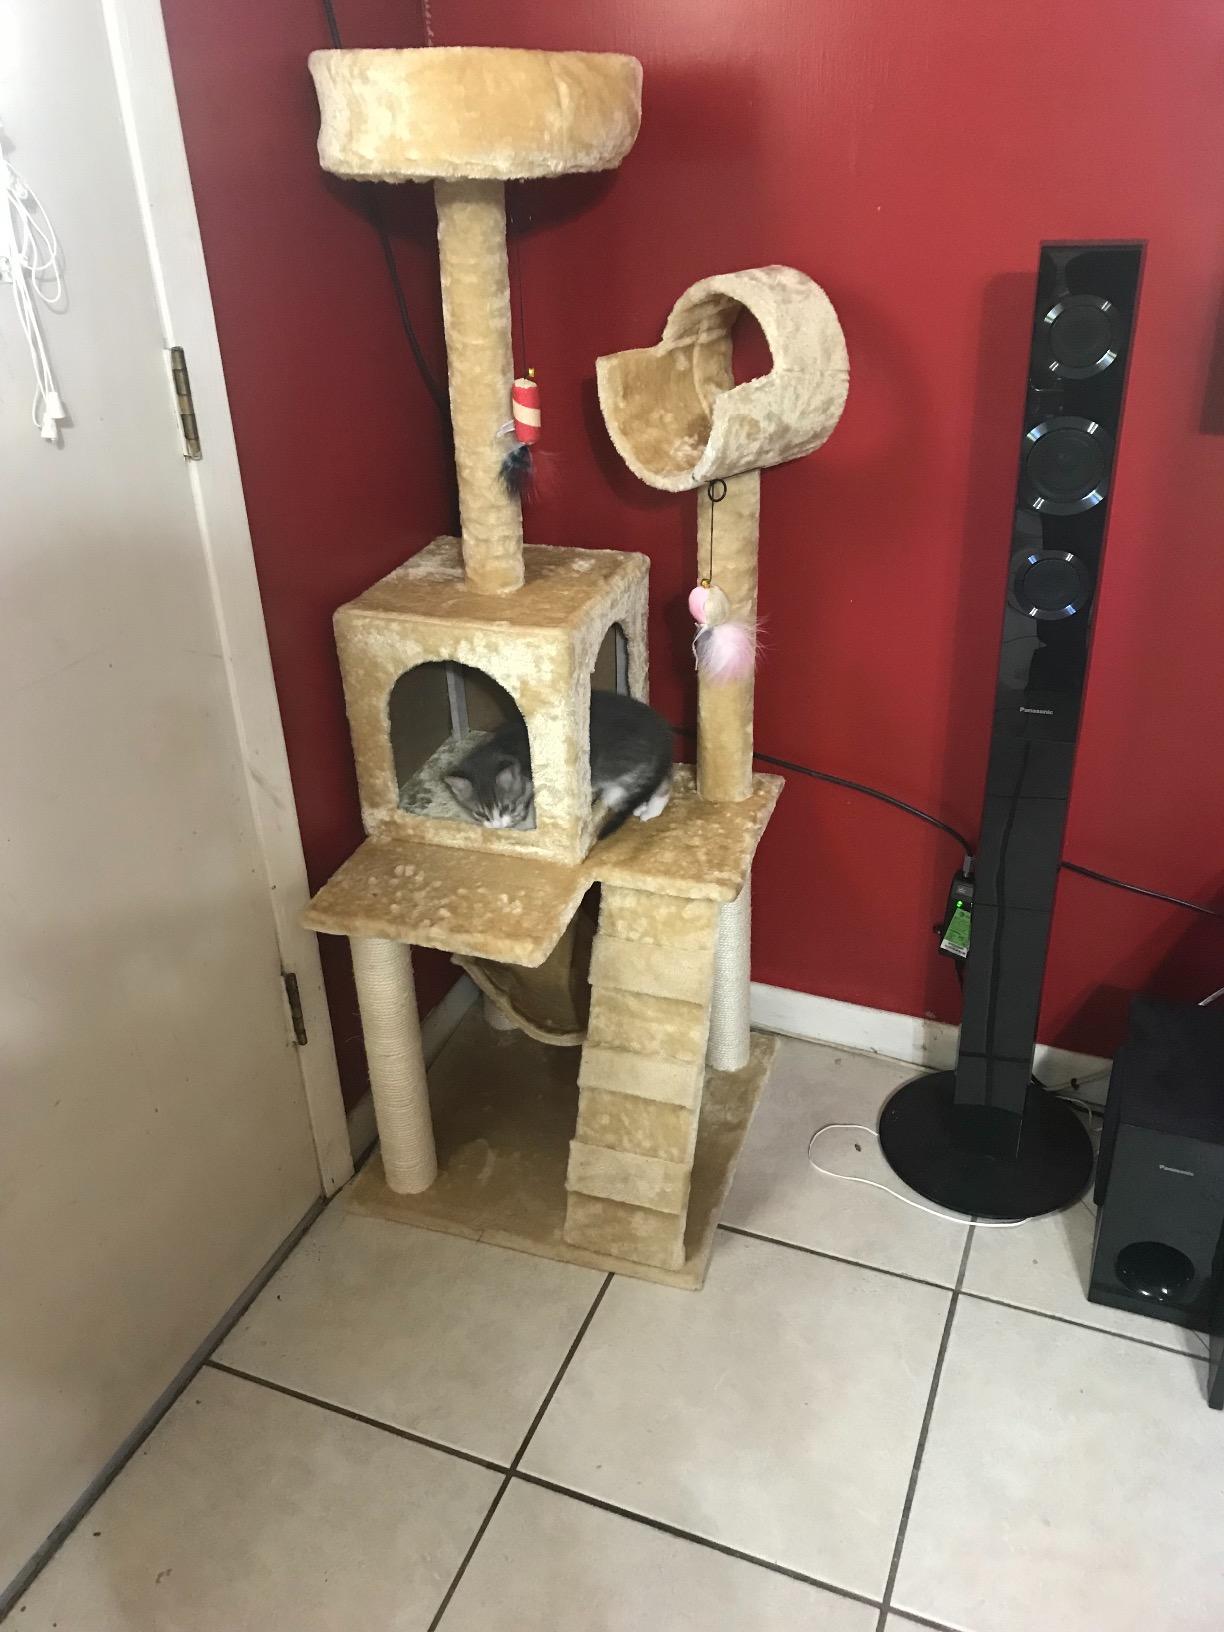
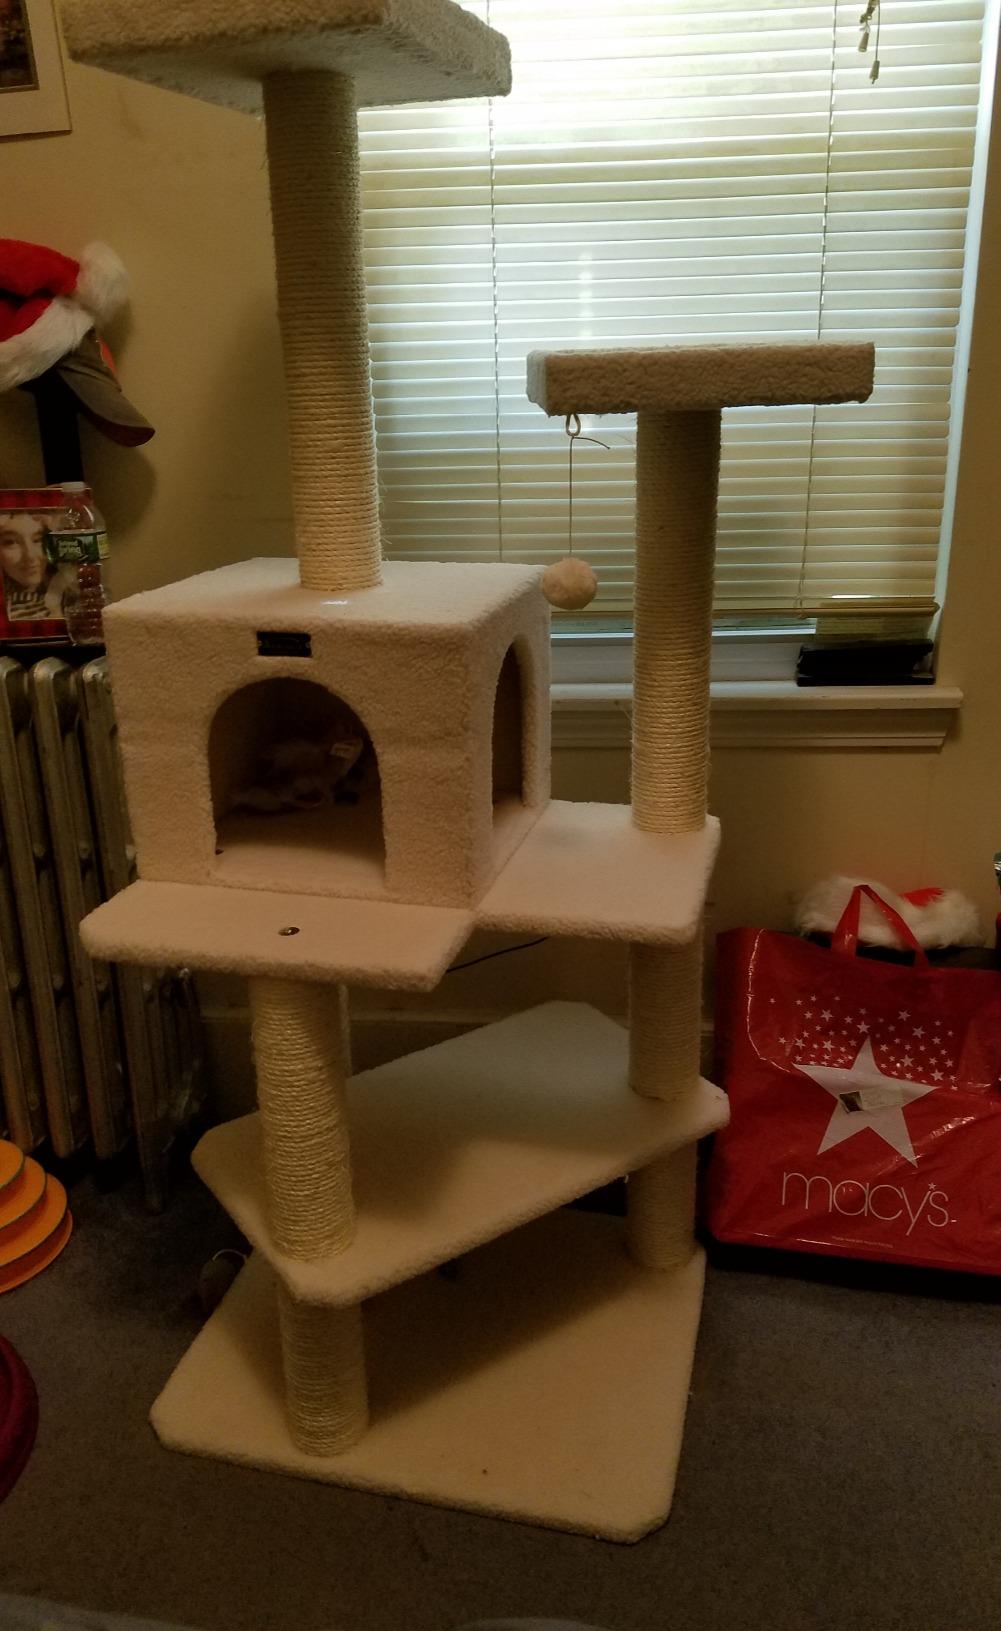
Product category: items_cat tree
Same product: no